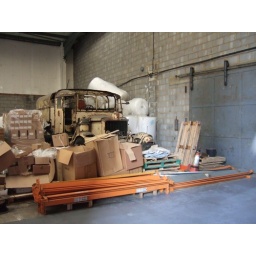
Old truck in modern warehouse